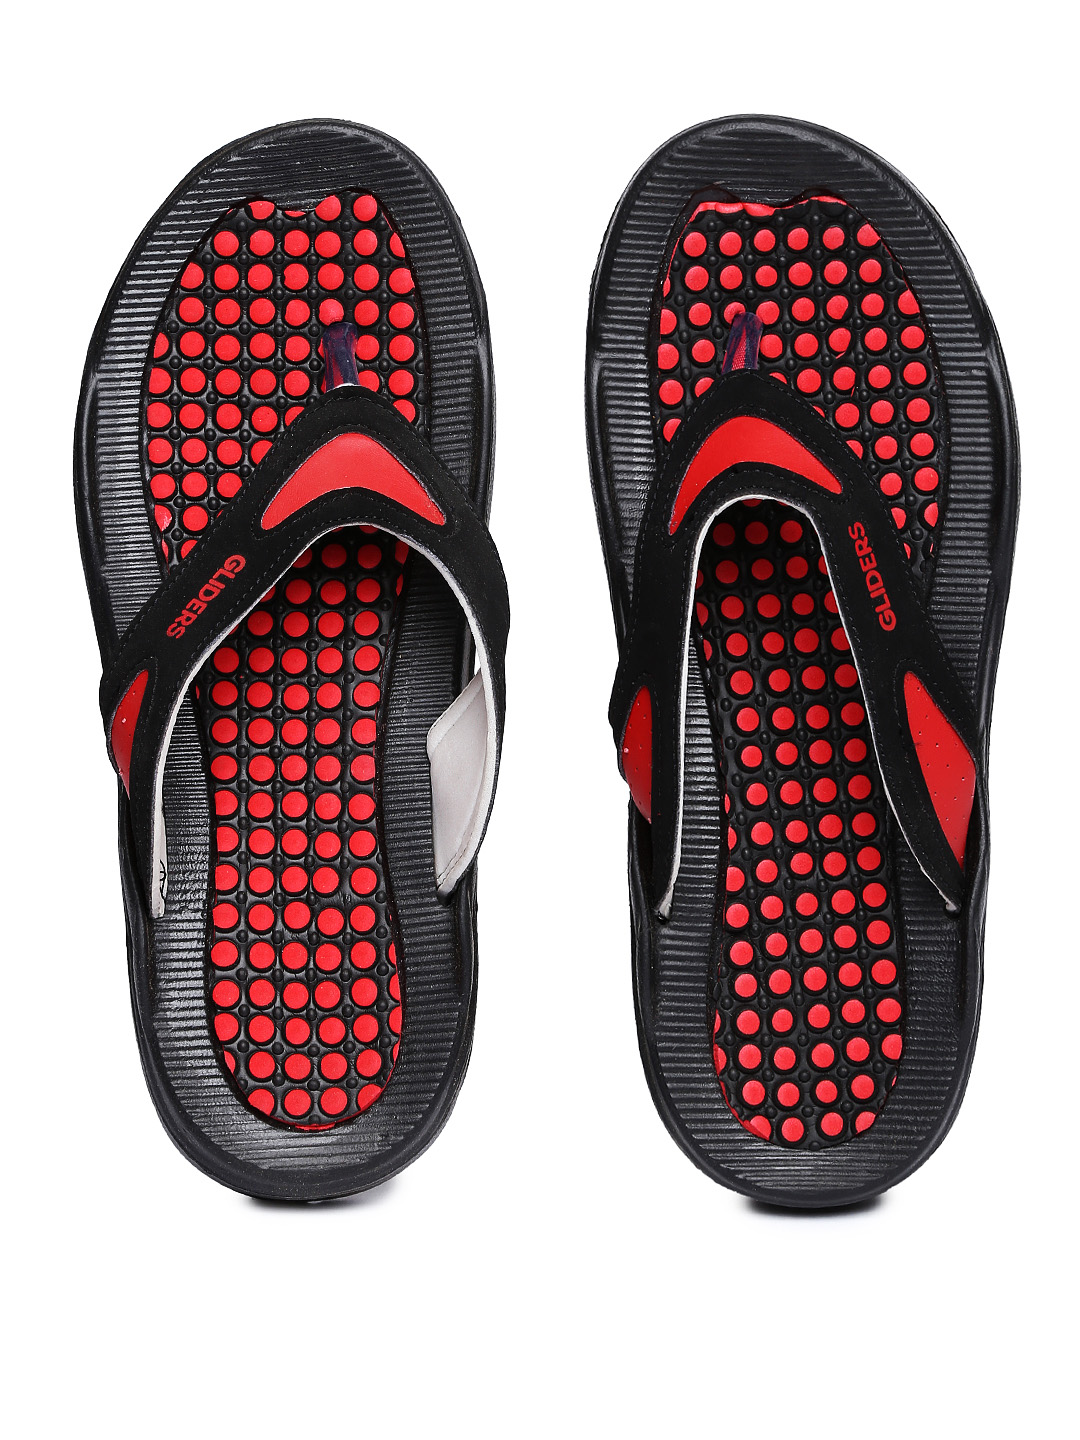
Gliders by Liberty Men Red & Black Econew Flip-Flops
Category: Footwear / Flip Flops / Flip Flops
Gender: Men
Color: Black
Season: Fall 2015
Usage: Casual